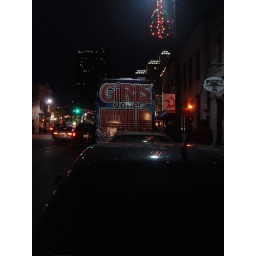
girls gone wild bus was parked near a bar where we played pool